Tvind

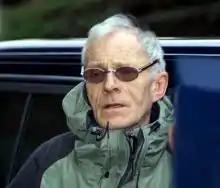
Mogens Amdi Petersen in 2002

In February 2002, FBI agents in the U.S. arrested Amdi Petersen between international flights at Los Angeles International Airport. An arrest warrant for Petersen had been issued in 2000 by the international police agency Interpol. A federal judge extradited Petersen to Denmark, where he and his top assistants faced trial for a multimillion-dollar tax fraud and embezzlement scheme.